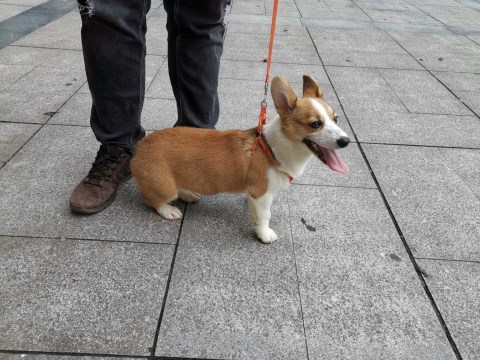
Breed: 2909-n000116-Cardigan